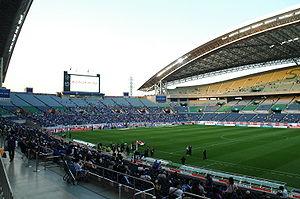
Le stade Saitama 2002 est un stade de 63 700 places situé à Saitama au Japon. Le stade est occupé par le club de football de Urawa Red Diamonds.